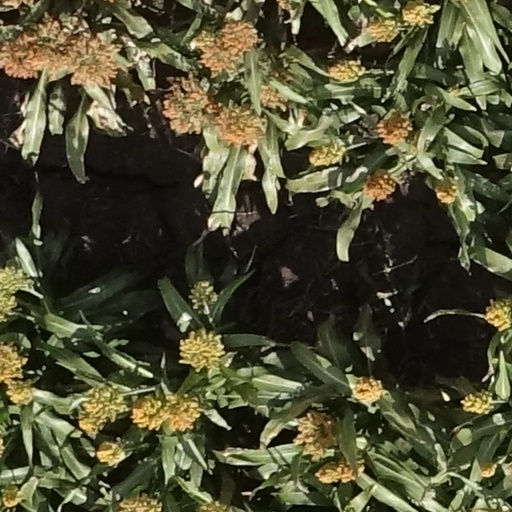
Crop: sorghum